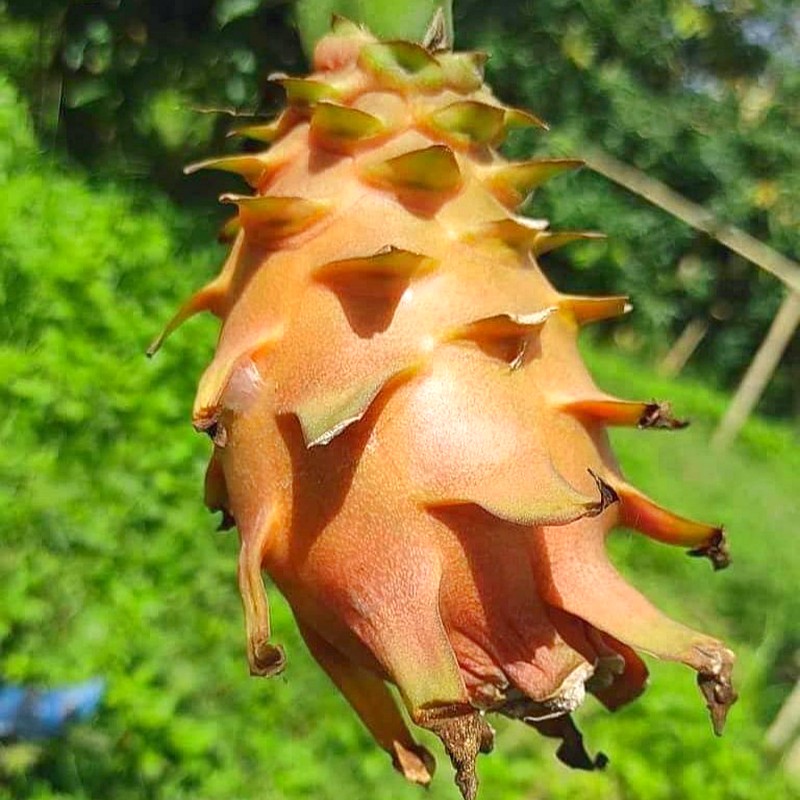
Label: Mature Dragon Fruit